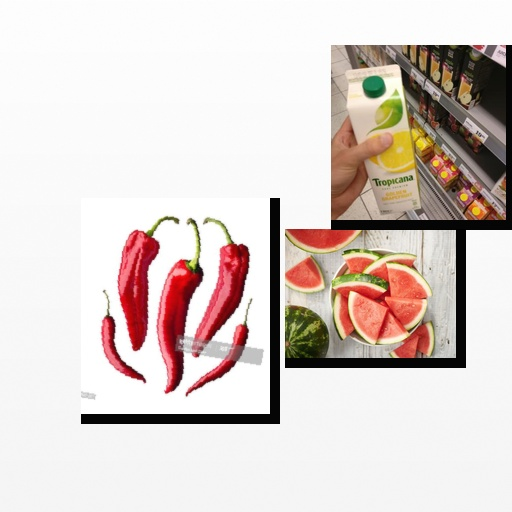
Food items: chili_pepper, watermelon, grapefruit_juice